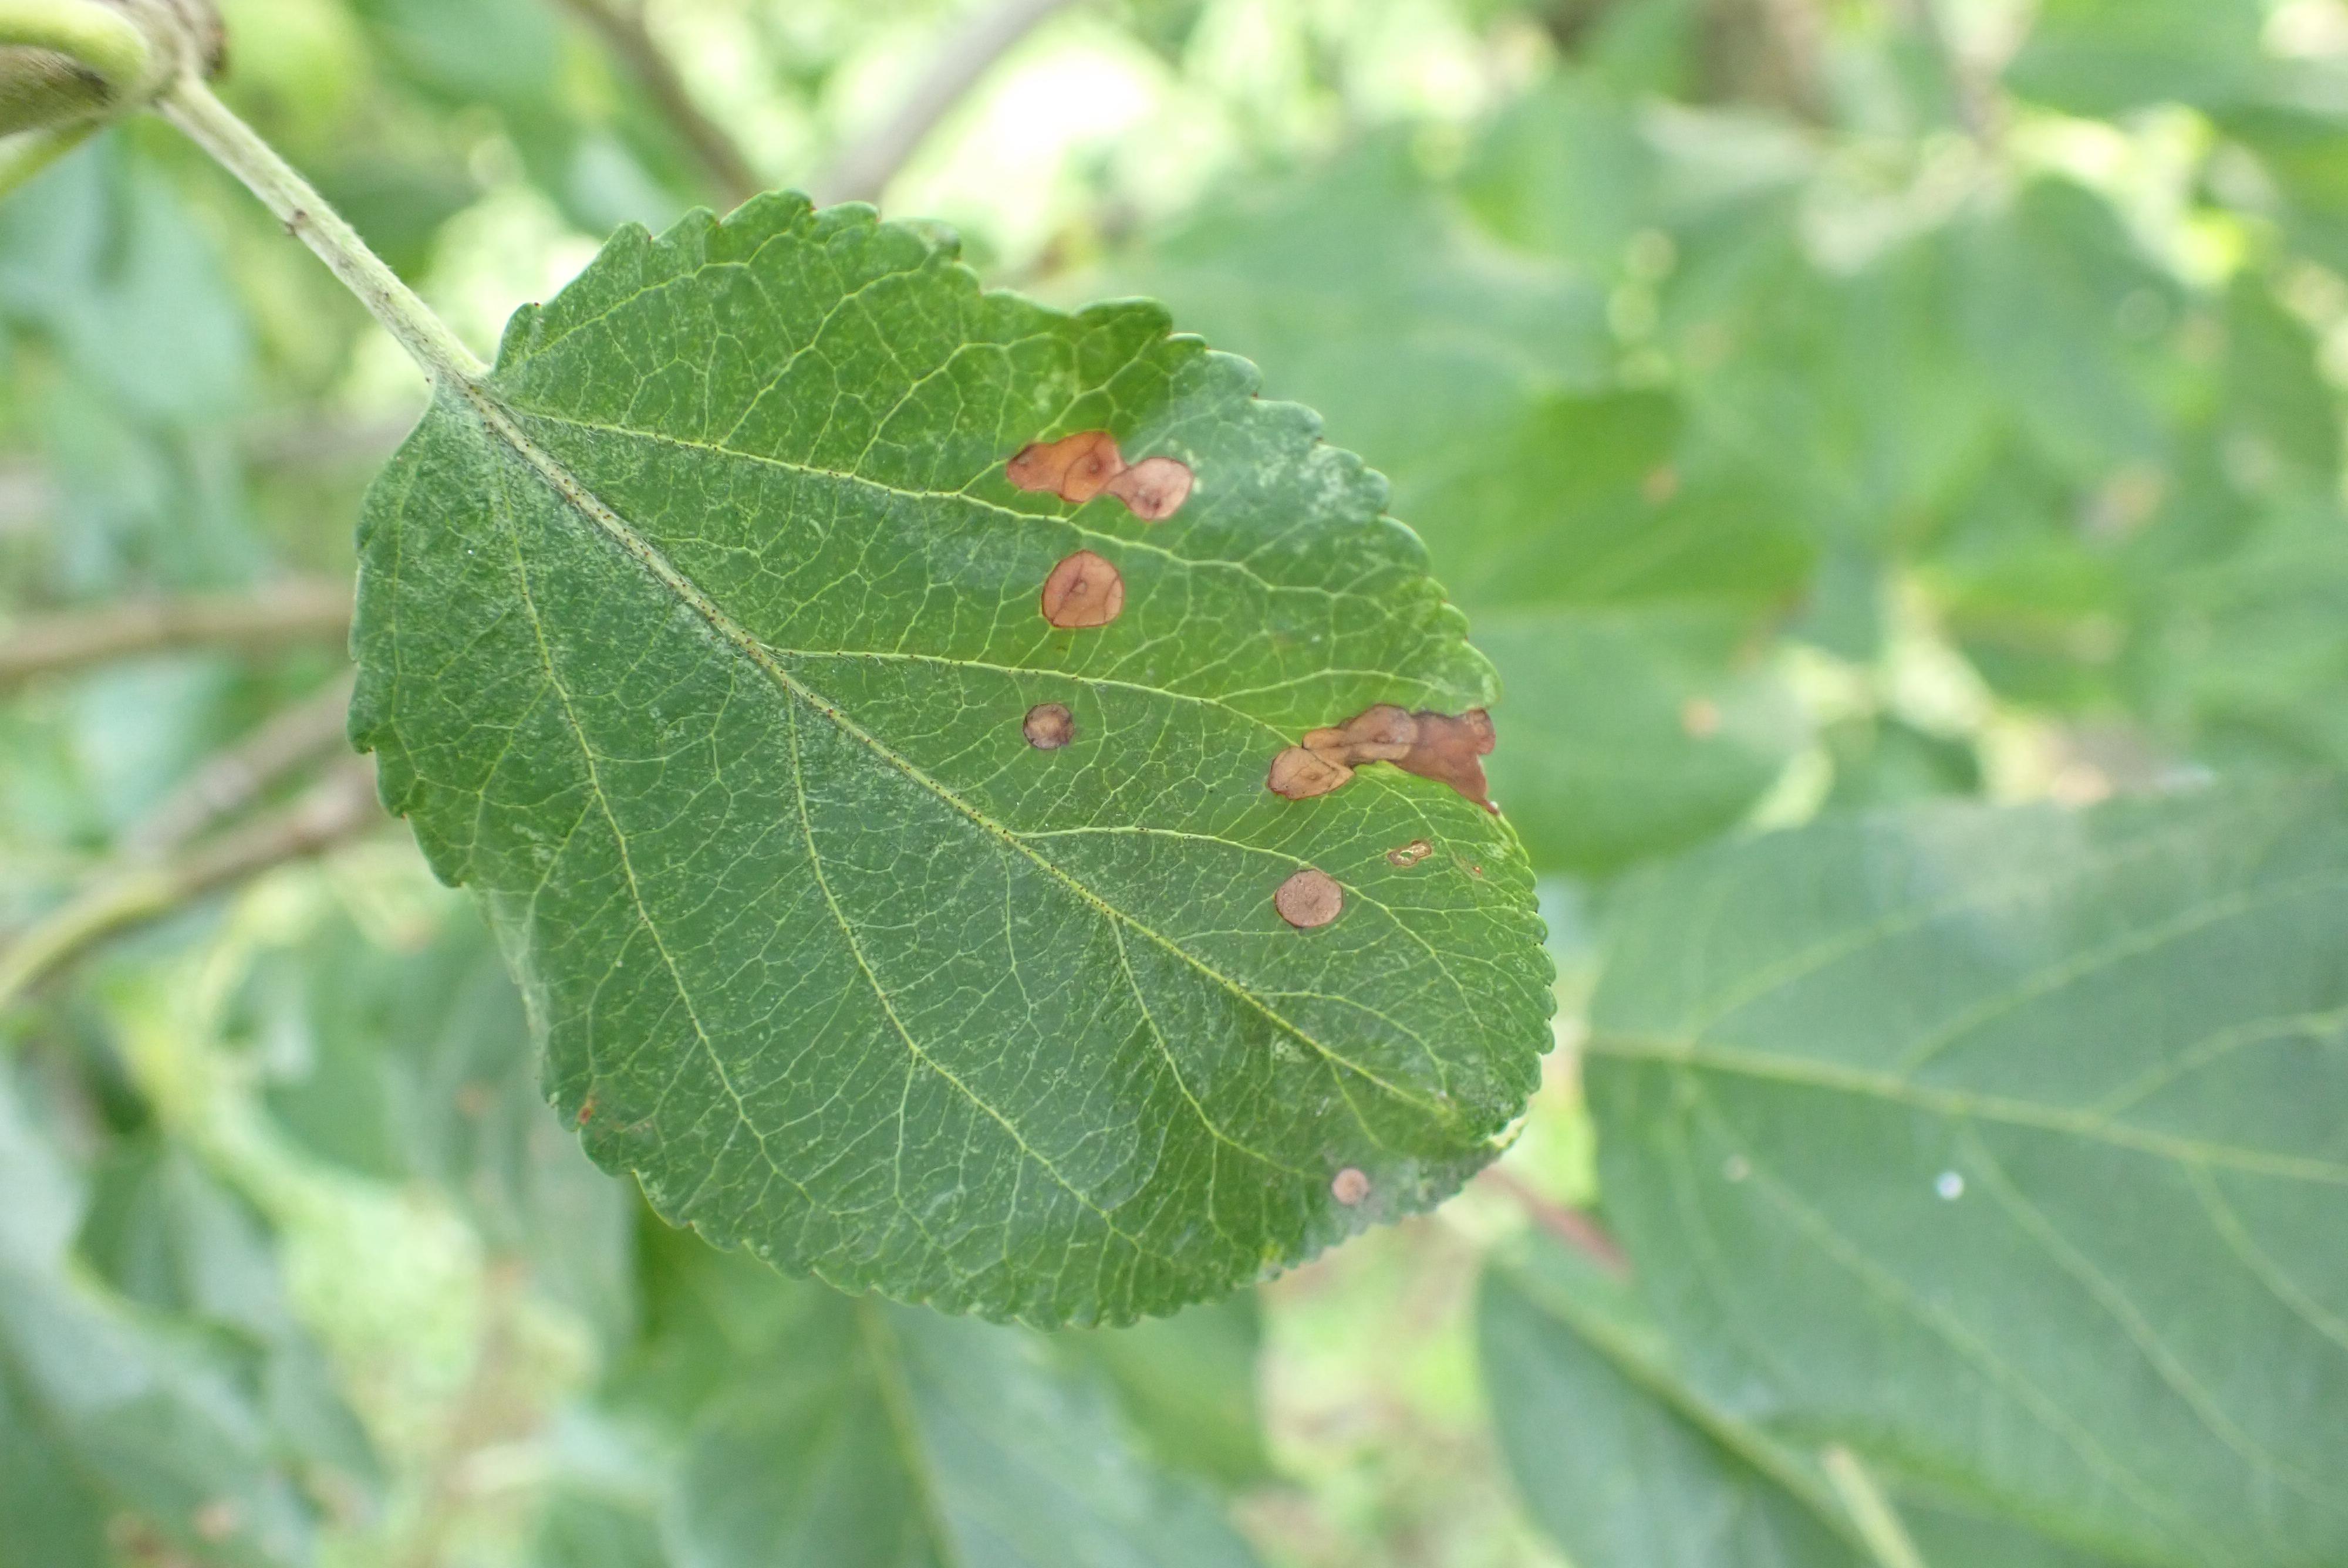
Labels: frog_eye_leaf_spot